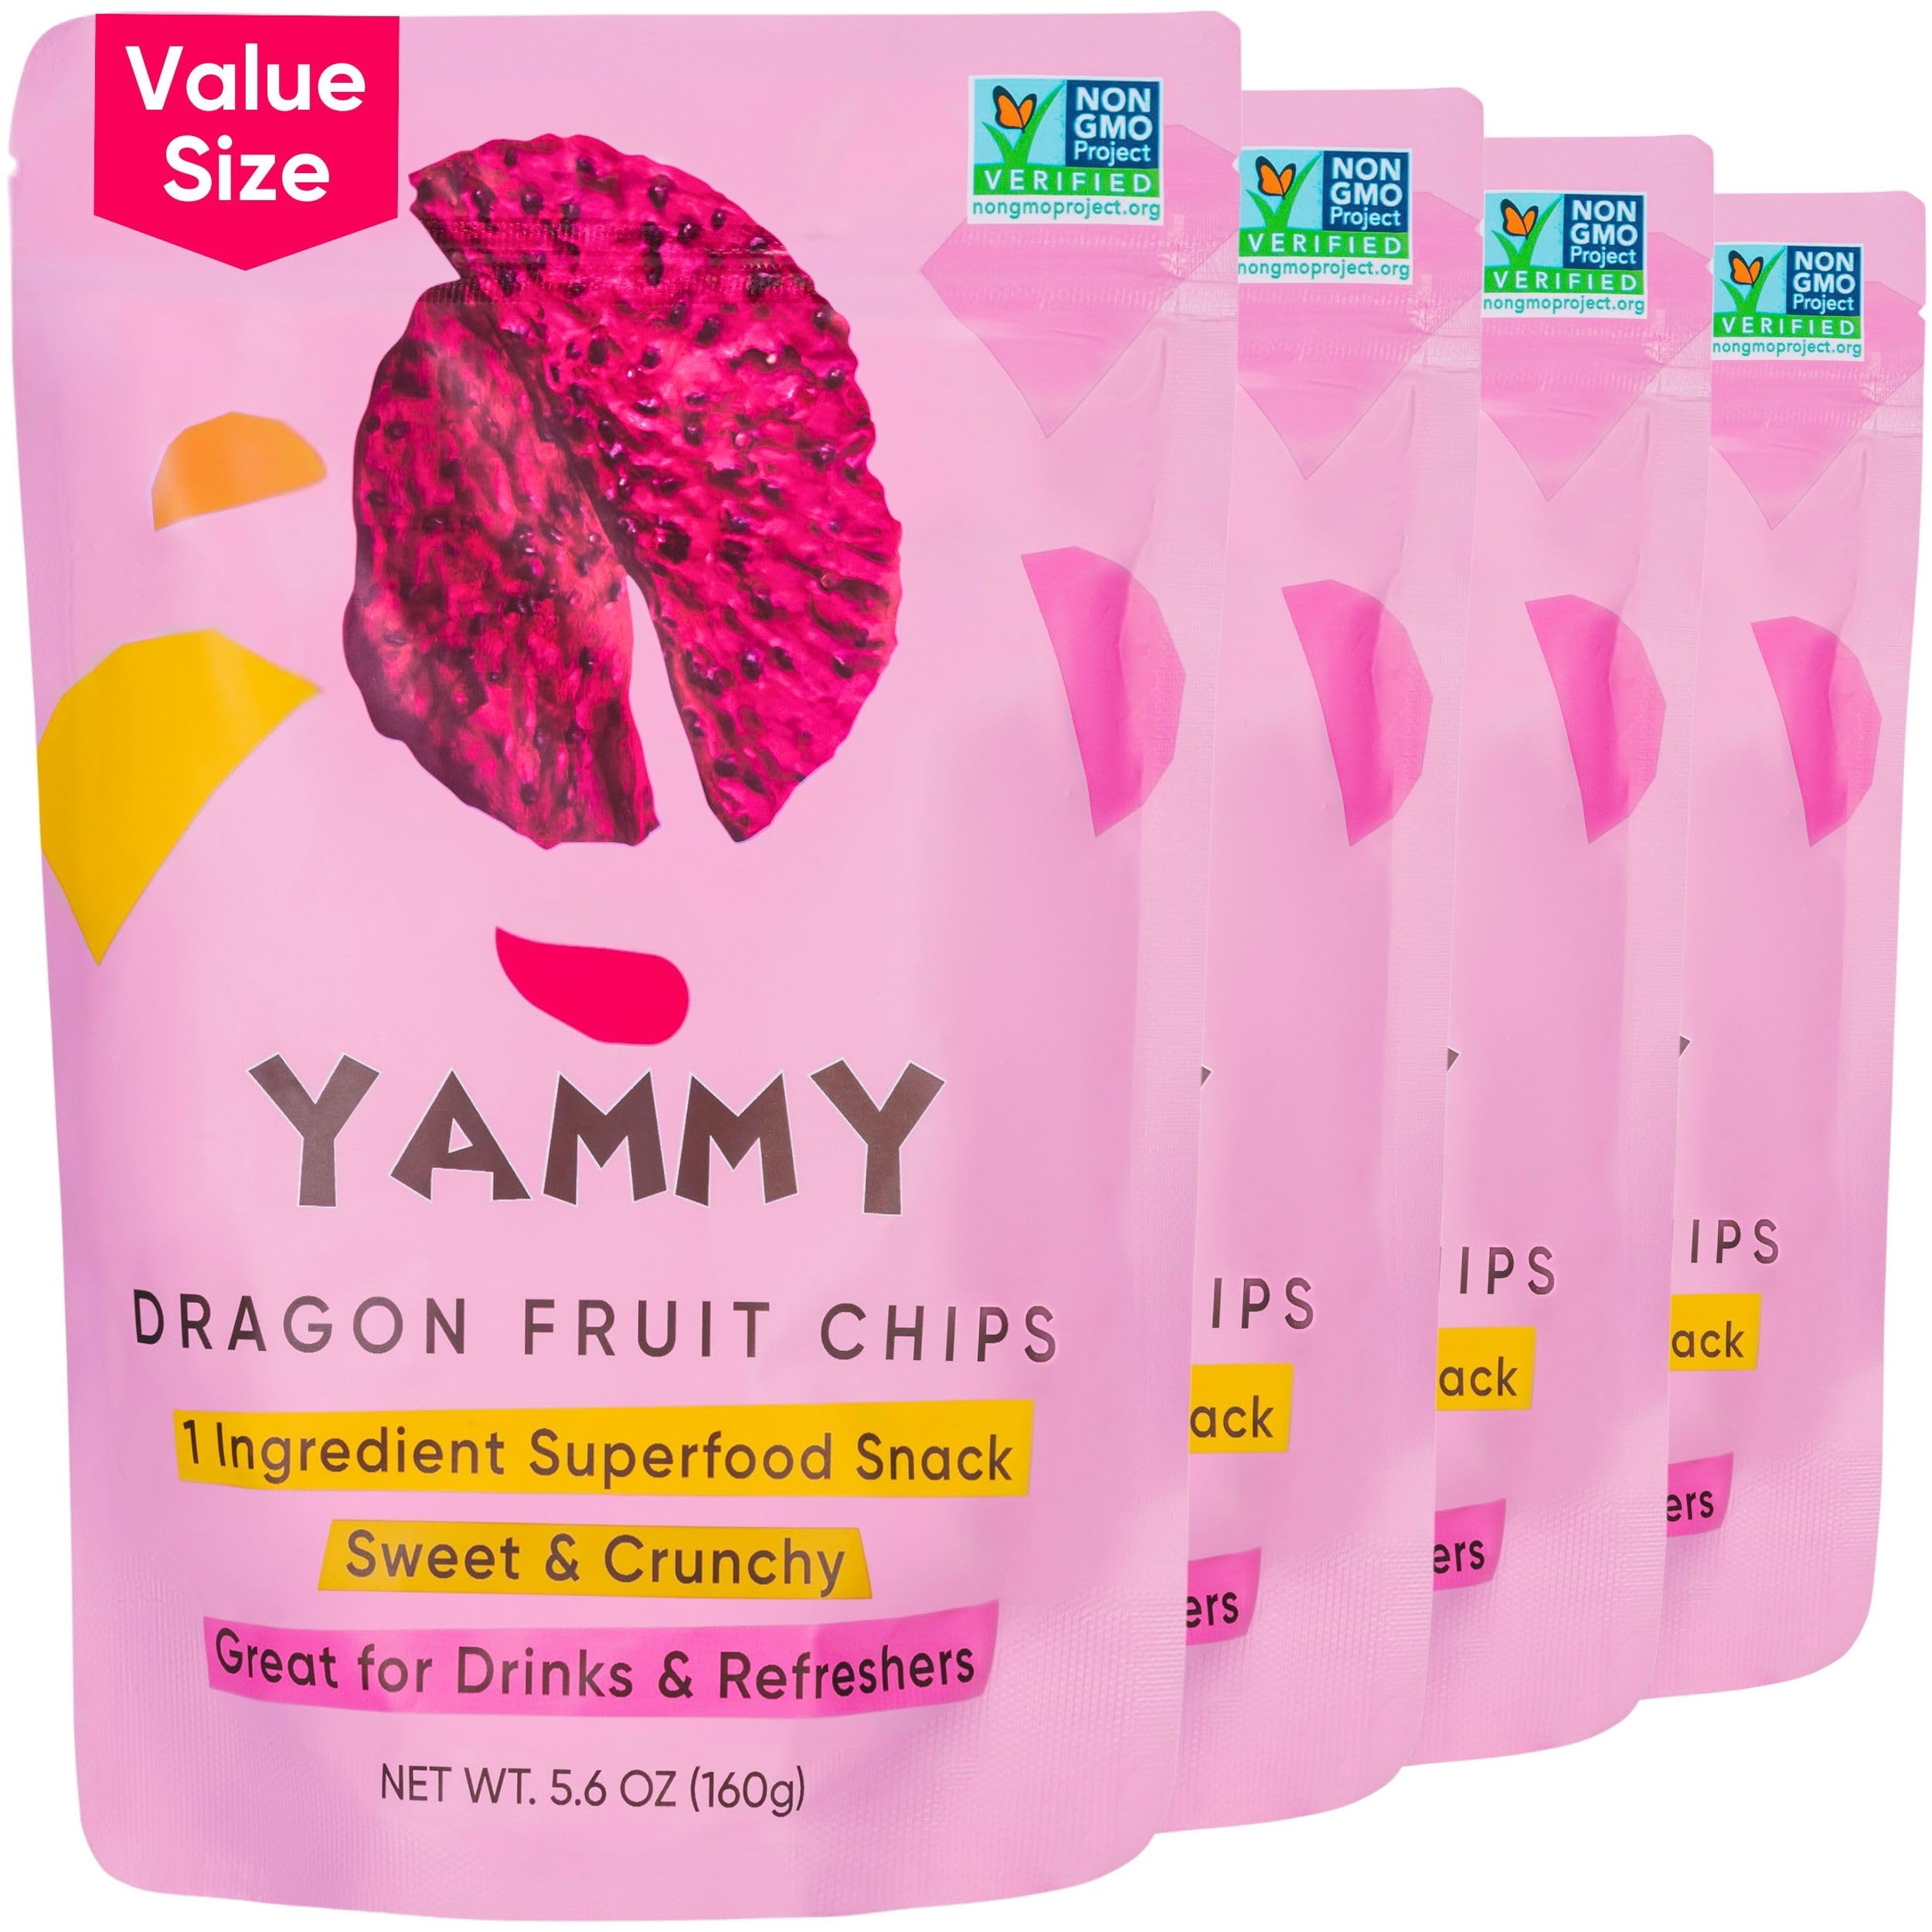
Item Name: Yammy Dried Dragon Fruit Chips for Drinks Refreshers, Healthy 1 Ingredient Superfood Snack, Crunchy Like Freeze Dried Dragonfruit Chunks, Dehydrated Red Pitaya Pieces, Gluten Free Vegan (5.6oz Pack of 4)
Bullet Point 1: Healthy Superfood Snack: Each serving contains 2g of protein, 4g of fiber, and 9 essential vitamins. Each crunchy bite contains a mix of strawberry and pear flavors, perfect to satisfy that sweet craving.
Bullet Point 2: Premium Quality: We only use fresh Grade A dragon fruit, which are picked out for their superior color, flavor, and innate sweetness.
Bullet Point 3: 1 Ingredient: Made from 100% red dragonfruit (pitaya) pieces with no added sugar. Gluten-Free, Non-GMO, Gut Friendly and Vegan.
Bullet Point 4: Great for Drinks: Add these dehydrated chips as an inclusion to a smoothie, lemonade, juice, tea, refresher or drink for a tropical burst of flavor. Like freeze dried dragon fruit chunks, they can be blended into a dry powder to make a syrup, baked goods, and other yummy foods.
Bullet Point 5: Super Convenient: Each box contains resealable sharing-size pouches, great for both kids and adults. Perfect for breakfast, lunch, hiking, at the office, before a workout, or on the go.
Product Description: Made from just one ingredient, Yammy Dragon Fruit Chips are the perfect snack to satisfy that sweet craving. Enjoy the strawberry and pear flavors in each crunchy bite, or add it to your favorite smoothie, lemonade, or drink for a tropical burst of flavor-you can't really go wrong.
Value: 22.4
Unit: Ounce

Price: 44.99